Excommunication

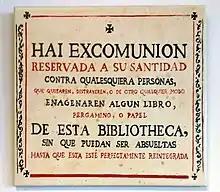
Threat of excommunication for stealing books from the Salamanca University library

Excommunication can be either (automatic, incurred at the moment of committing the offense for which canon law imposes that penalty) or (incurred only when imposed by a legitimate superior or declared as the sentence of an ecclesiastical court).